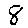
Label: 8